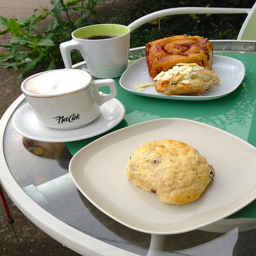
A table topped with plates of food and cups of coffee.
Their is two cups of coffee and pastries on this table.
A table with breakfast items like coffee and scones.
A table with breakfast set up on it.
A small round glass table with pastries on it.